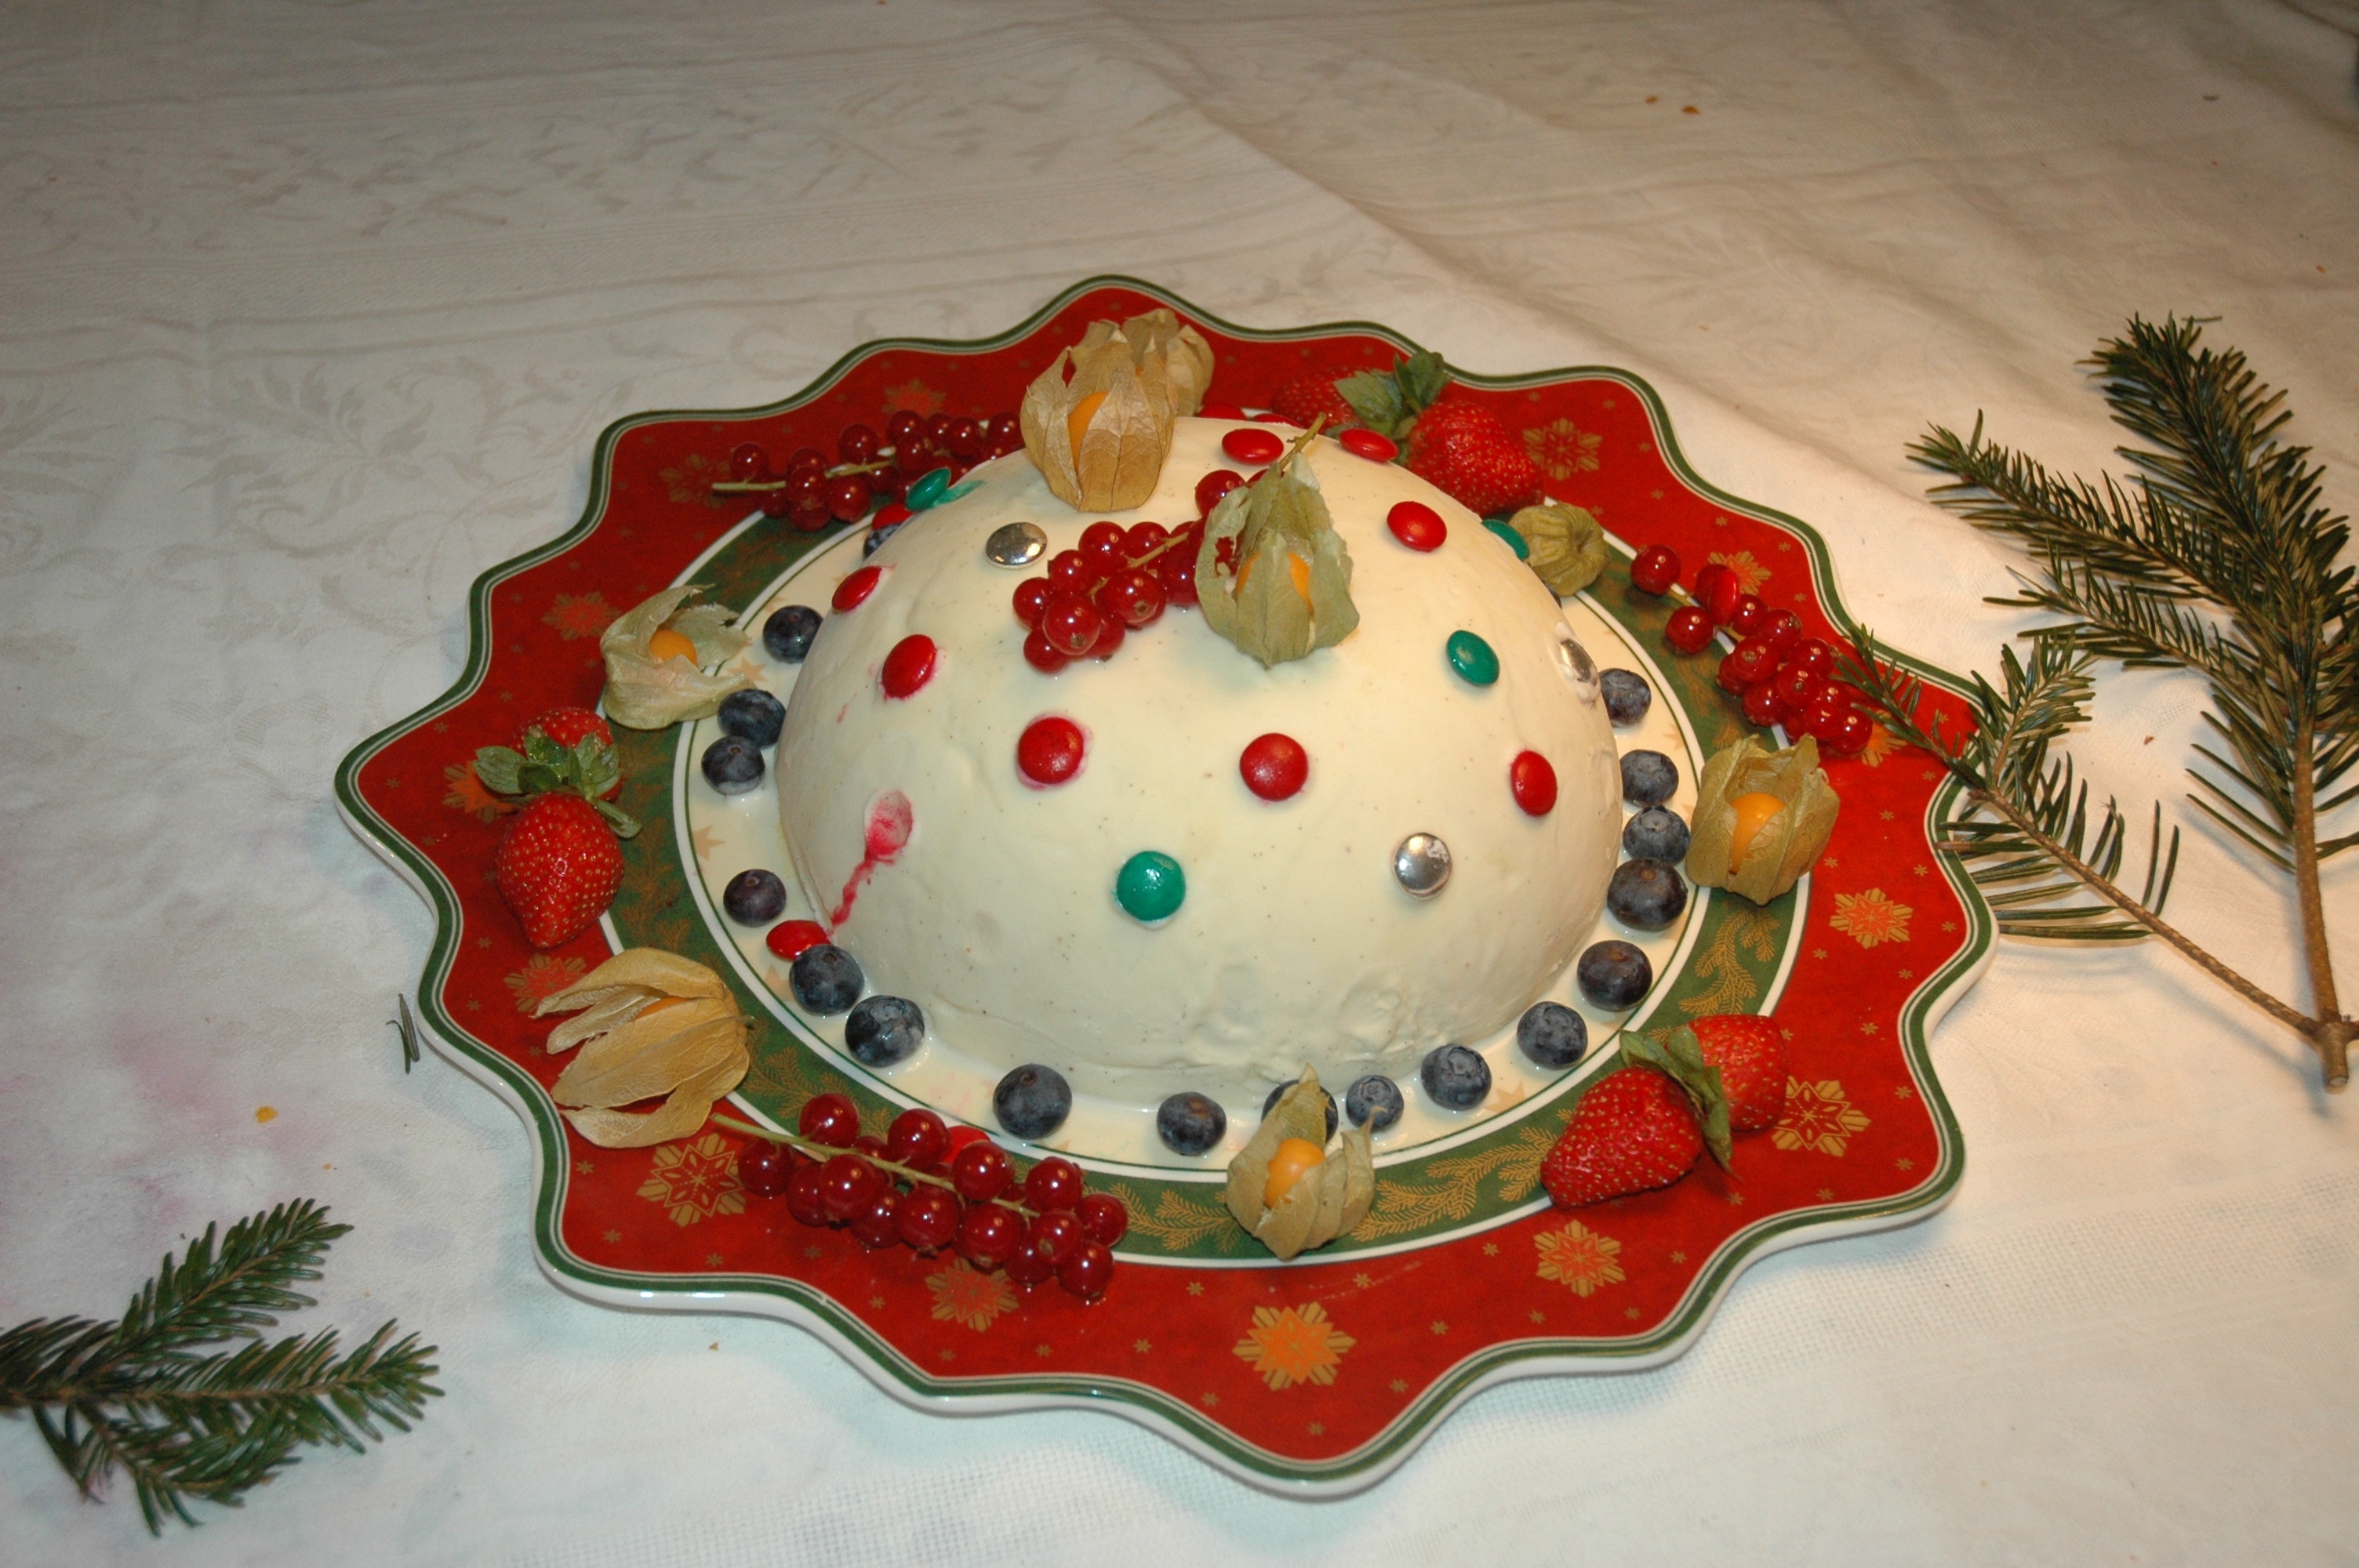
ice, food, baking, christmas, dessert, cake, birthday cake, icing, party, tasty, diet, sweetness, baked goods, torte, christmas cake, cake decorating, ice cream cake, ice creams